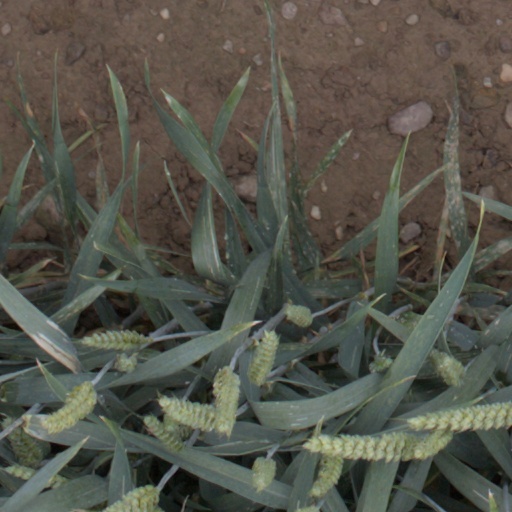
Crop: wheat